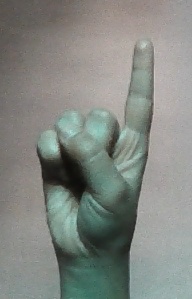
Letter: bb